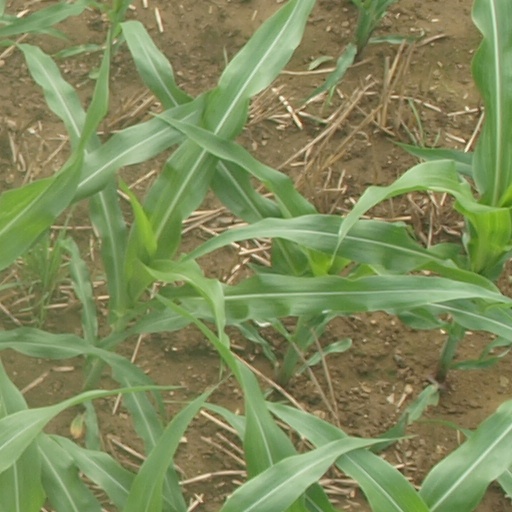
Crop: maize; corn